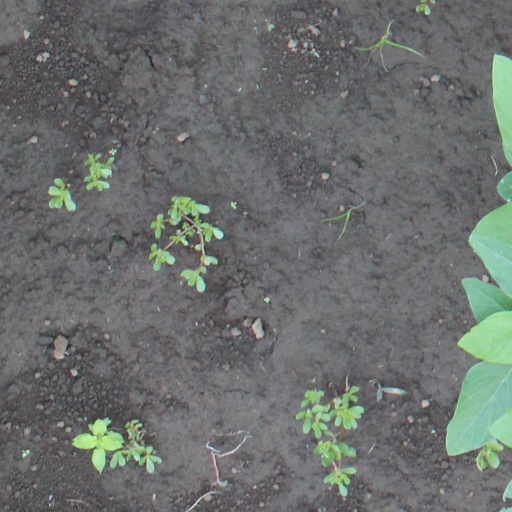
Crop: soybean